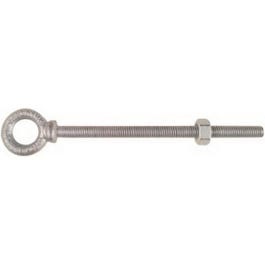
Forged Eye Bolt, Galvanized, 3/8 x 6-In.
Brand: National Hardware
3/8" x 4-1/2", Galvanized, Forged Eye Bolt, 1200 LB Safe Work Load.
Category: Hardware > Hardware Accessories > Hardware Fasteners > Screws > Screw Eyes & Hooks